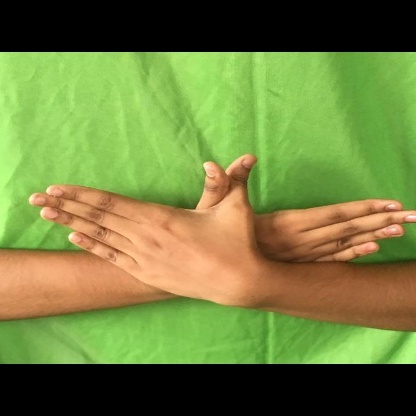
Mudra: Garuda